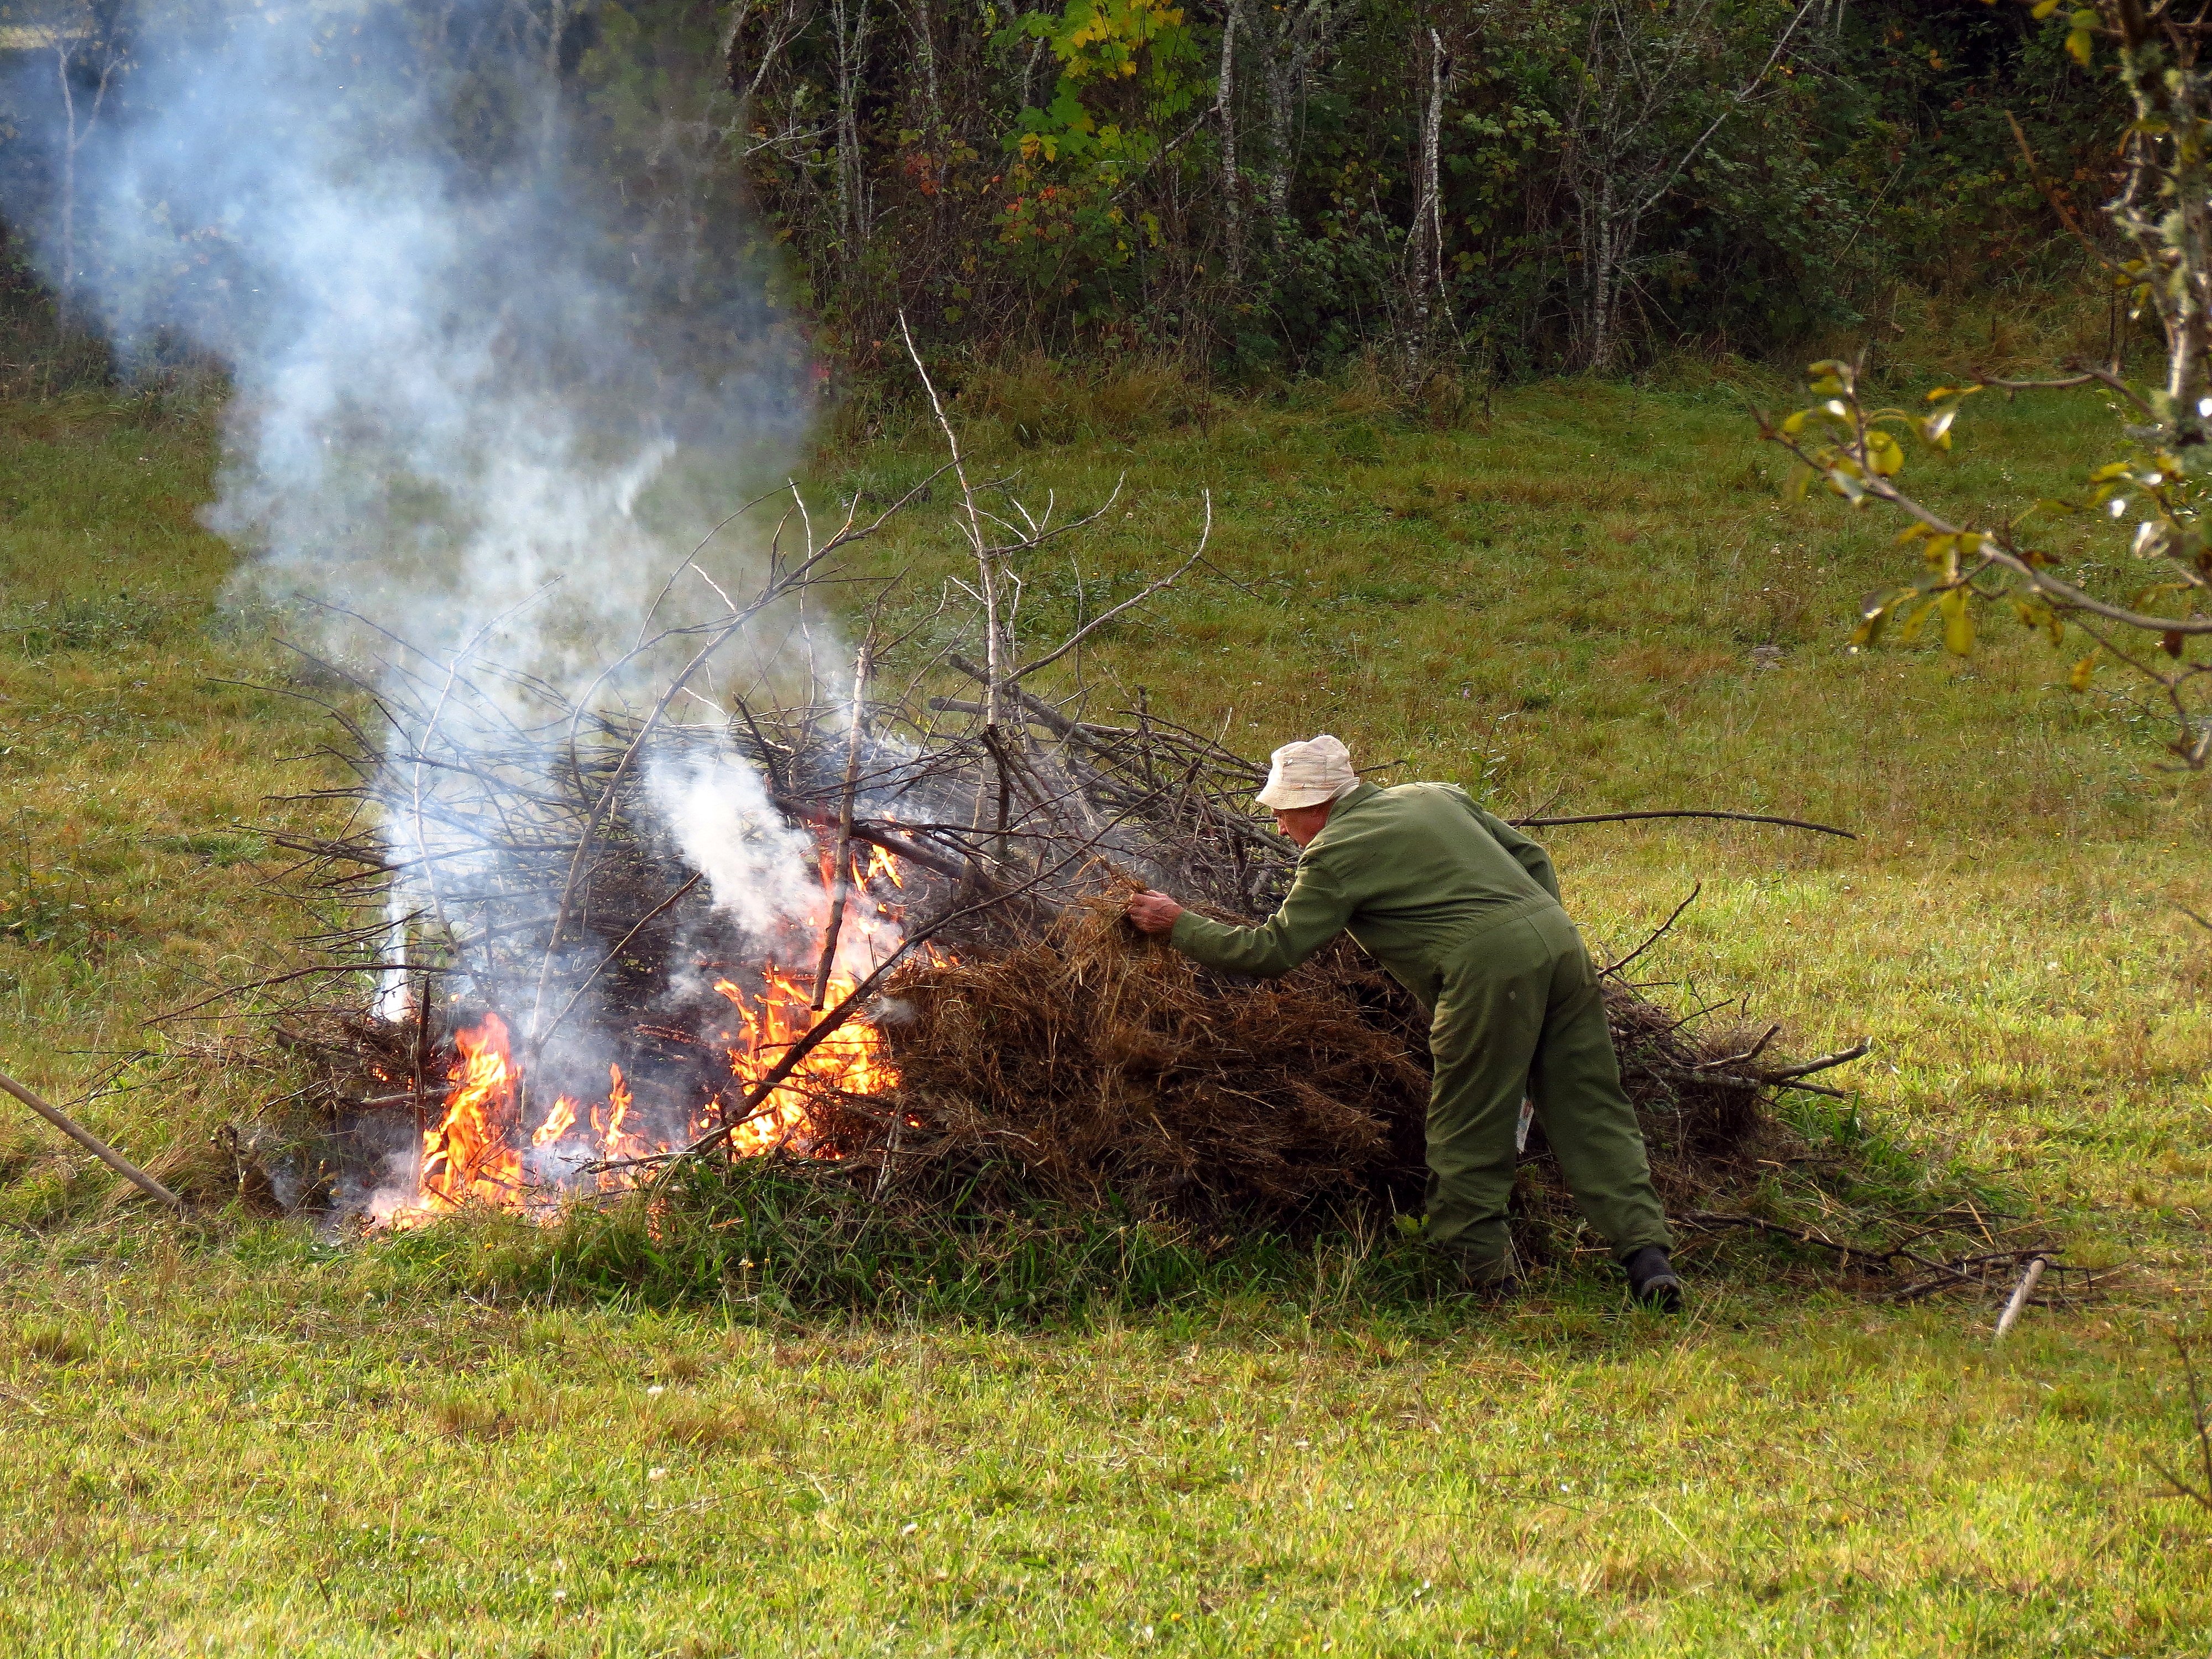
fire, soil, ggl1, gaby1, varios, some, galiciarural, canonsx40hs